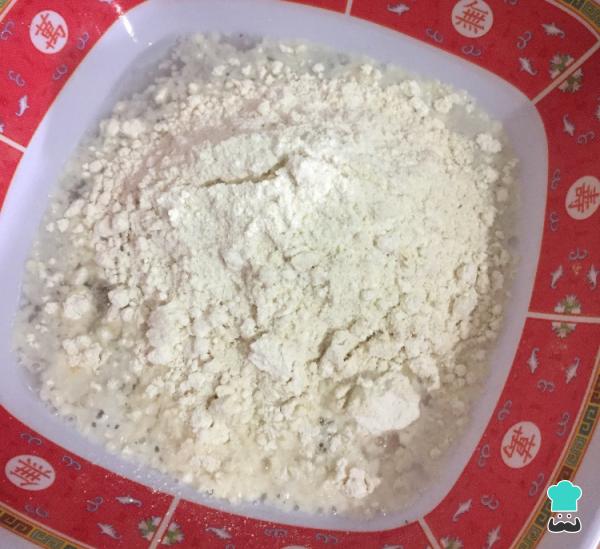
En otro bol, agrega agua, la harina de maíz y una pizca de sal. La cantidad de agua para hacer las arepas de brócoli sin harina de trigo debe ser la suficiente como para obtener una masa consistente. Así, es mejor empezar poco a poco e ir añadiendo conforme se vaya necesitando.